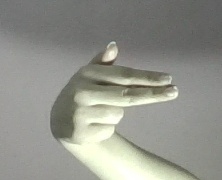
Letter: ghain